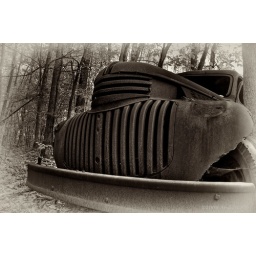
Jalopy in black & white